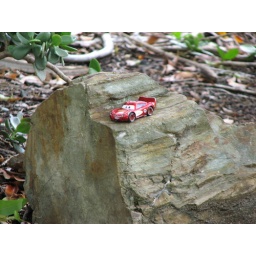
McQueen was a lonely figure sitting on a rock in the garden - left behind by my son.